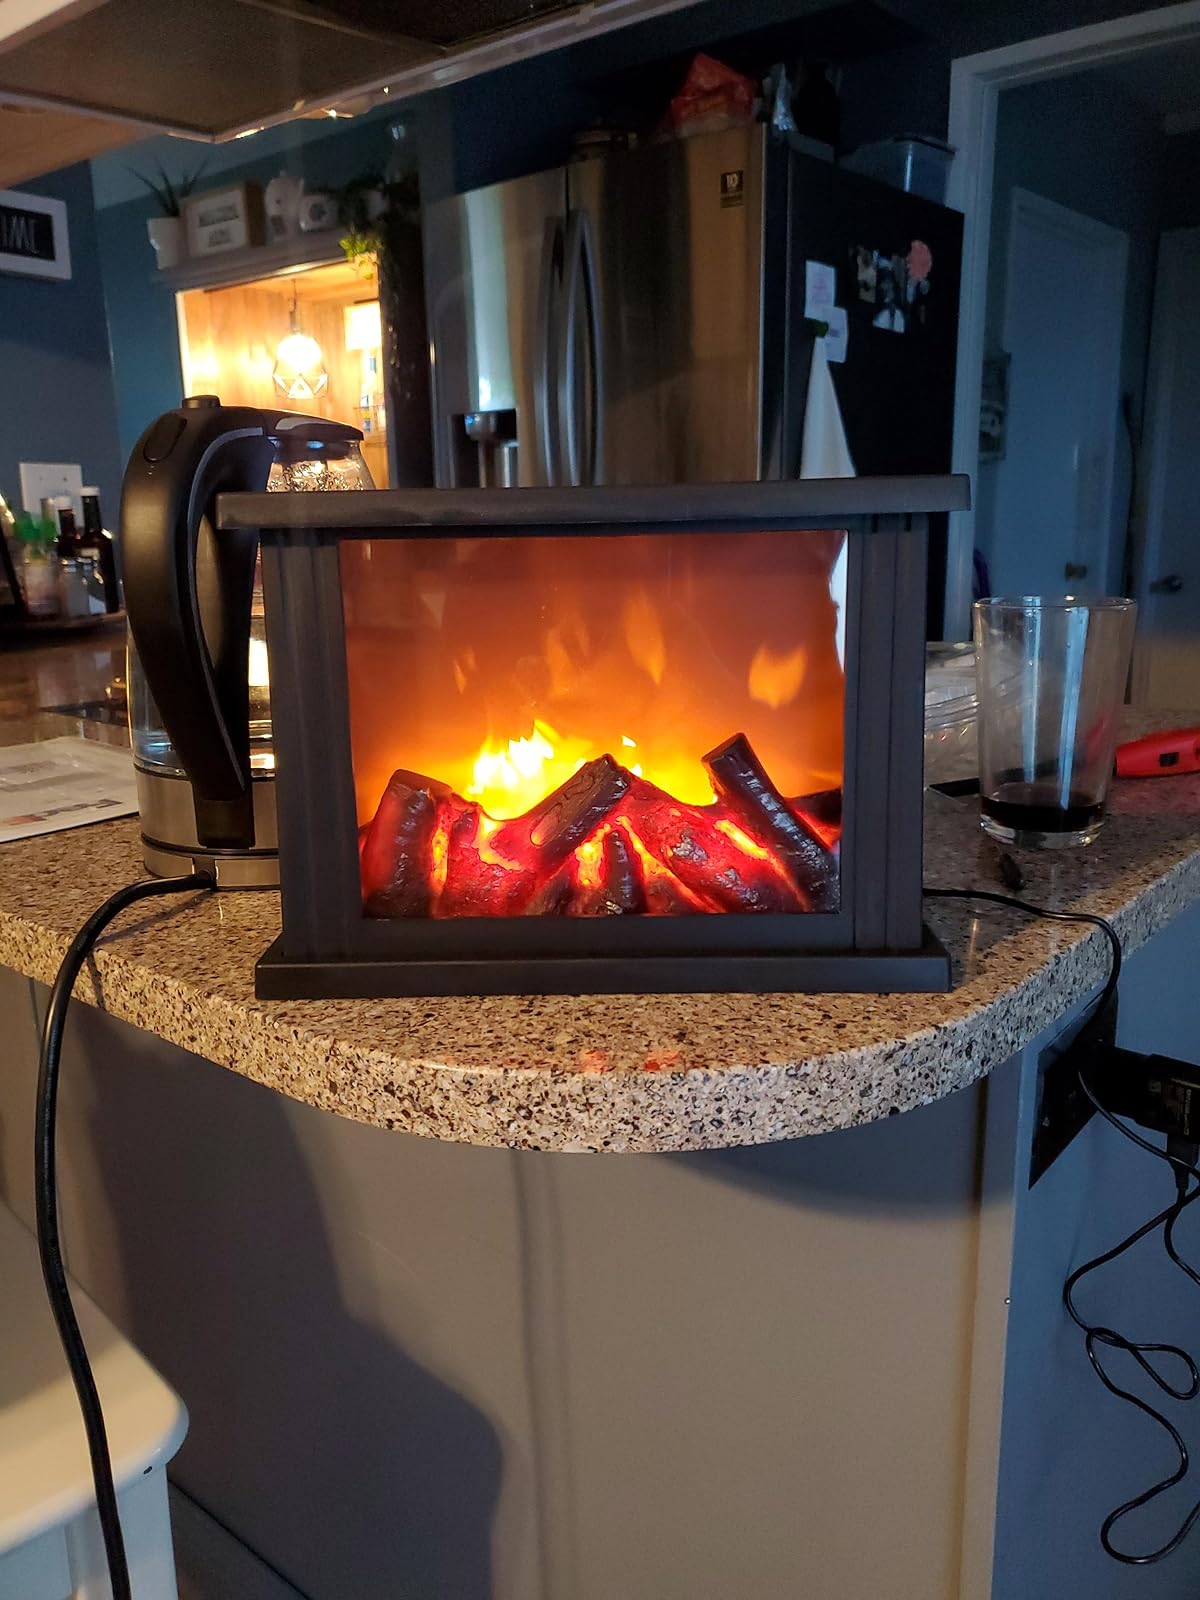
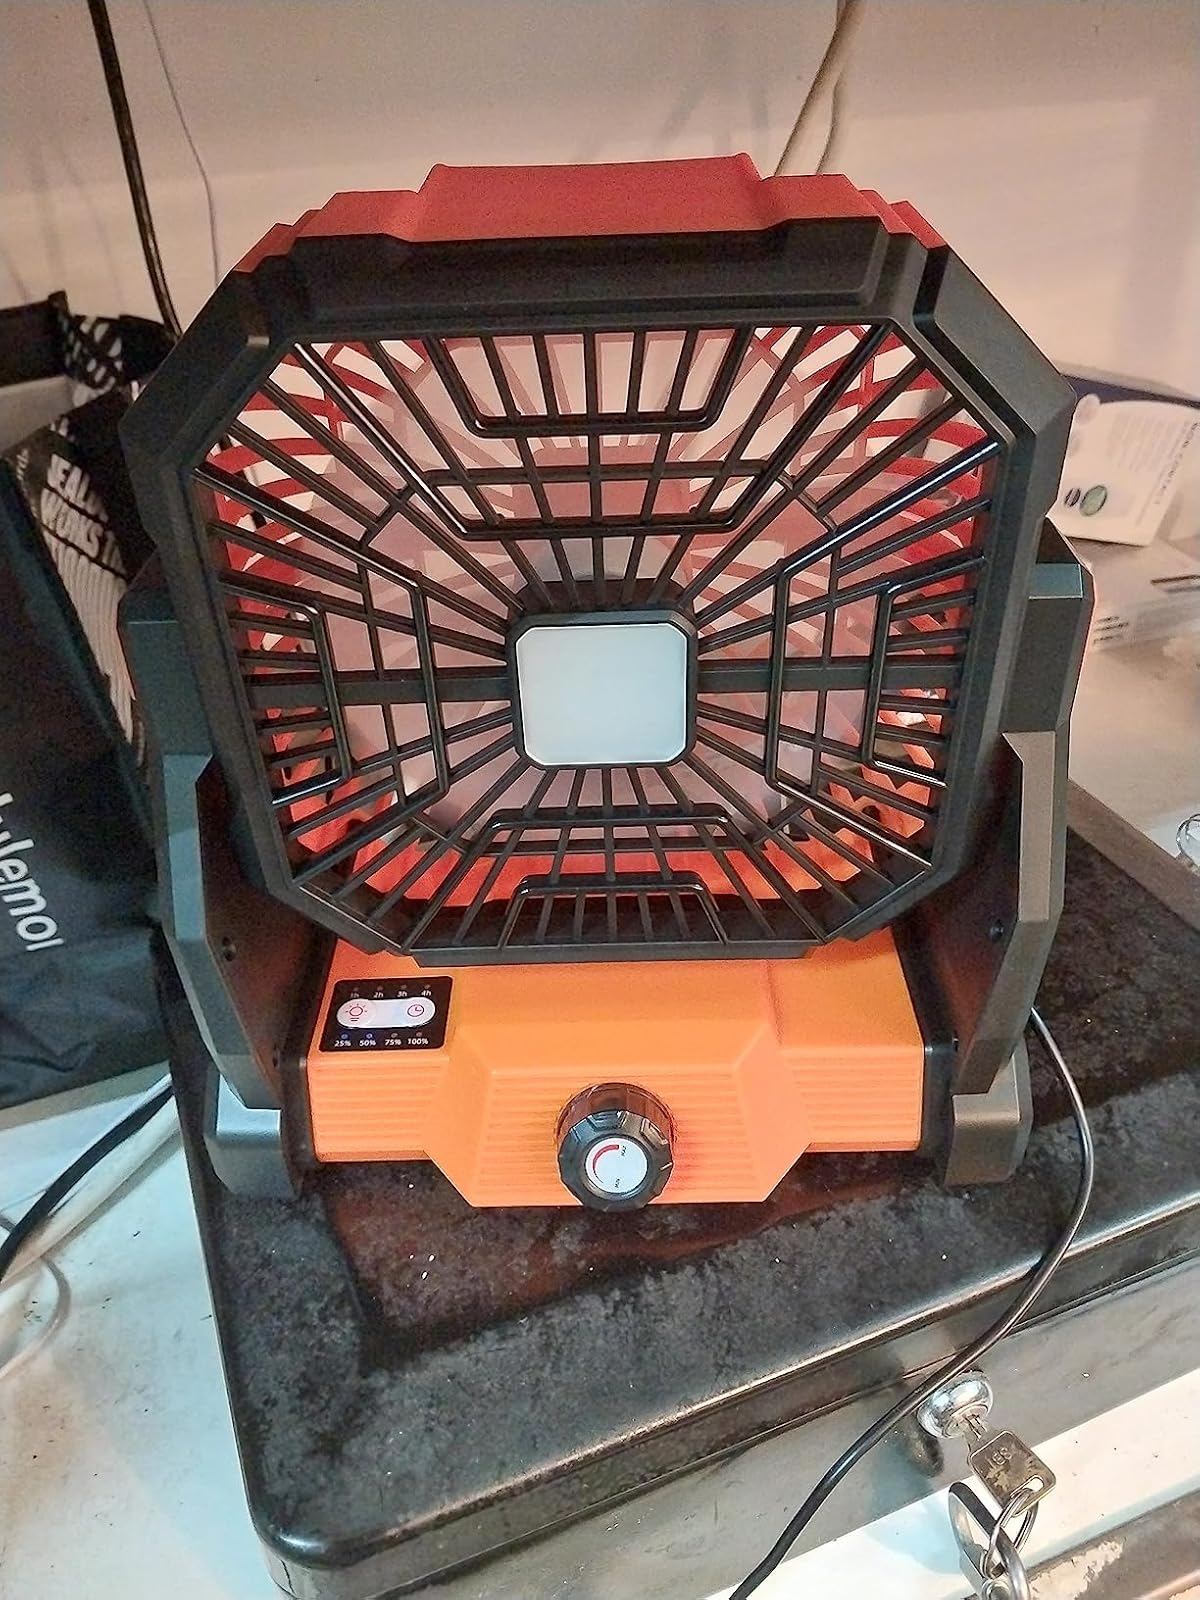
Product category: lantern
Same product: no